Ichiro Suzuki

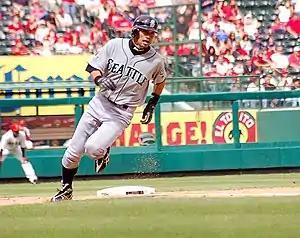
Suzuki rounding the bases on 22 September 2007

In May and June, Suzuki hit in 25 consecutive games, breaking the previous Mariners record set by Joey Cora in 1997. Suzuki broke Tim Raines' American League record by stealing 41 consecutive bases without being caught. Suzuki extended the record to 45; the major league record of 50 belongs to Vince Coleman.